Kerry and Kay Danes

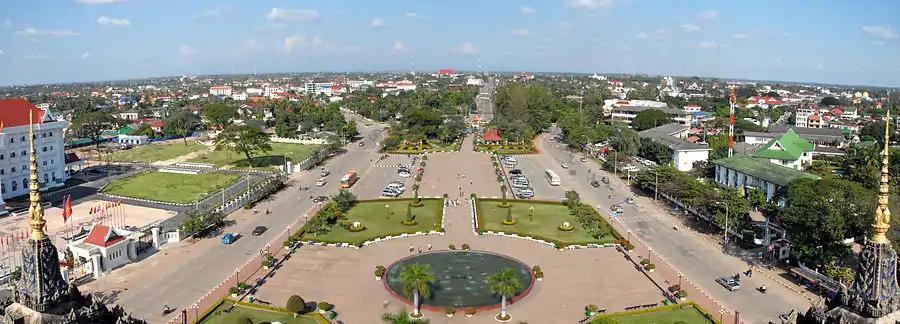
View of Vientiane from Patuxai

By the end of 2000, Kerry Danes, a soldier on extended leave from the Australian Army, had been living for two years in the capital city Vientiane. According to American gem expert Richard W. Hughes, Danes was general manager of "Lao Securicor" (a subsidiary of Jardine Matheson Holdings Limited), a company that provided a security guard for the Vientiane office of the country's biggest sapphire mine, Gem Mining Lao (GML). Amidst allegations of missing gems, the registered owners and founders/executives of GML had been prohibited from leaving Laos. Security contractor Kerry Danes formally agreed to handle all affairs for GML prior to two of their founders fleeing Laos on 28 May 2000 to Bangkok, Thailand (and later Denmark). More than 450 Laotian employees of GML lost their jobs. The Lao government later convicted the fugitive GML pair (who never returned) in absentia for theft and misappropriations related to GML, and sentenced them to twenty years imprisonment. According to Bernie Jeppesen (GML), Danes' subsequent problem resulted from his association with Gem Mining Lao.